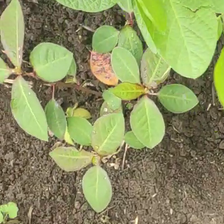
Weed species: Moti_dudhi(Euphorbia_geneculata_L)